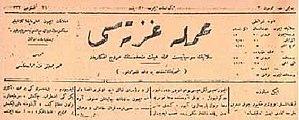
La Fédération socialiste ouvrière de Salonique est une organisation révolutionnaire, fondée dans l'Empire ottoman en 1909, qui s'efforce de réunir les travailleurs de Salonique, dans un mouvement unique. Conçue comme une fédération multiethnique, elle fut principalement une organisation du prolétariat juif, avec des positions très antisionistes. Elle est dirigée par Abraham Benaroya, juif séfarade et fondateur du Parti communiste grec.